Robert Walpole, 10th Baron Walpole

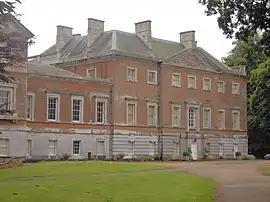
Wolterton Hall

His father's net estate at his death in February 1989 was sworn as £2,065,295. In April 2016 he sold Wolterton Hall, the house commissioned by his ancestor the 1st Baron Walpole of Wolterton in 1742, where Walpole and his father had lived. He lived nearby at Mannington Hall, a house owned by his family since the 18th century.